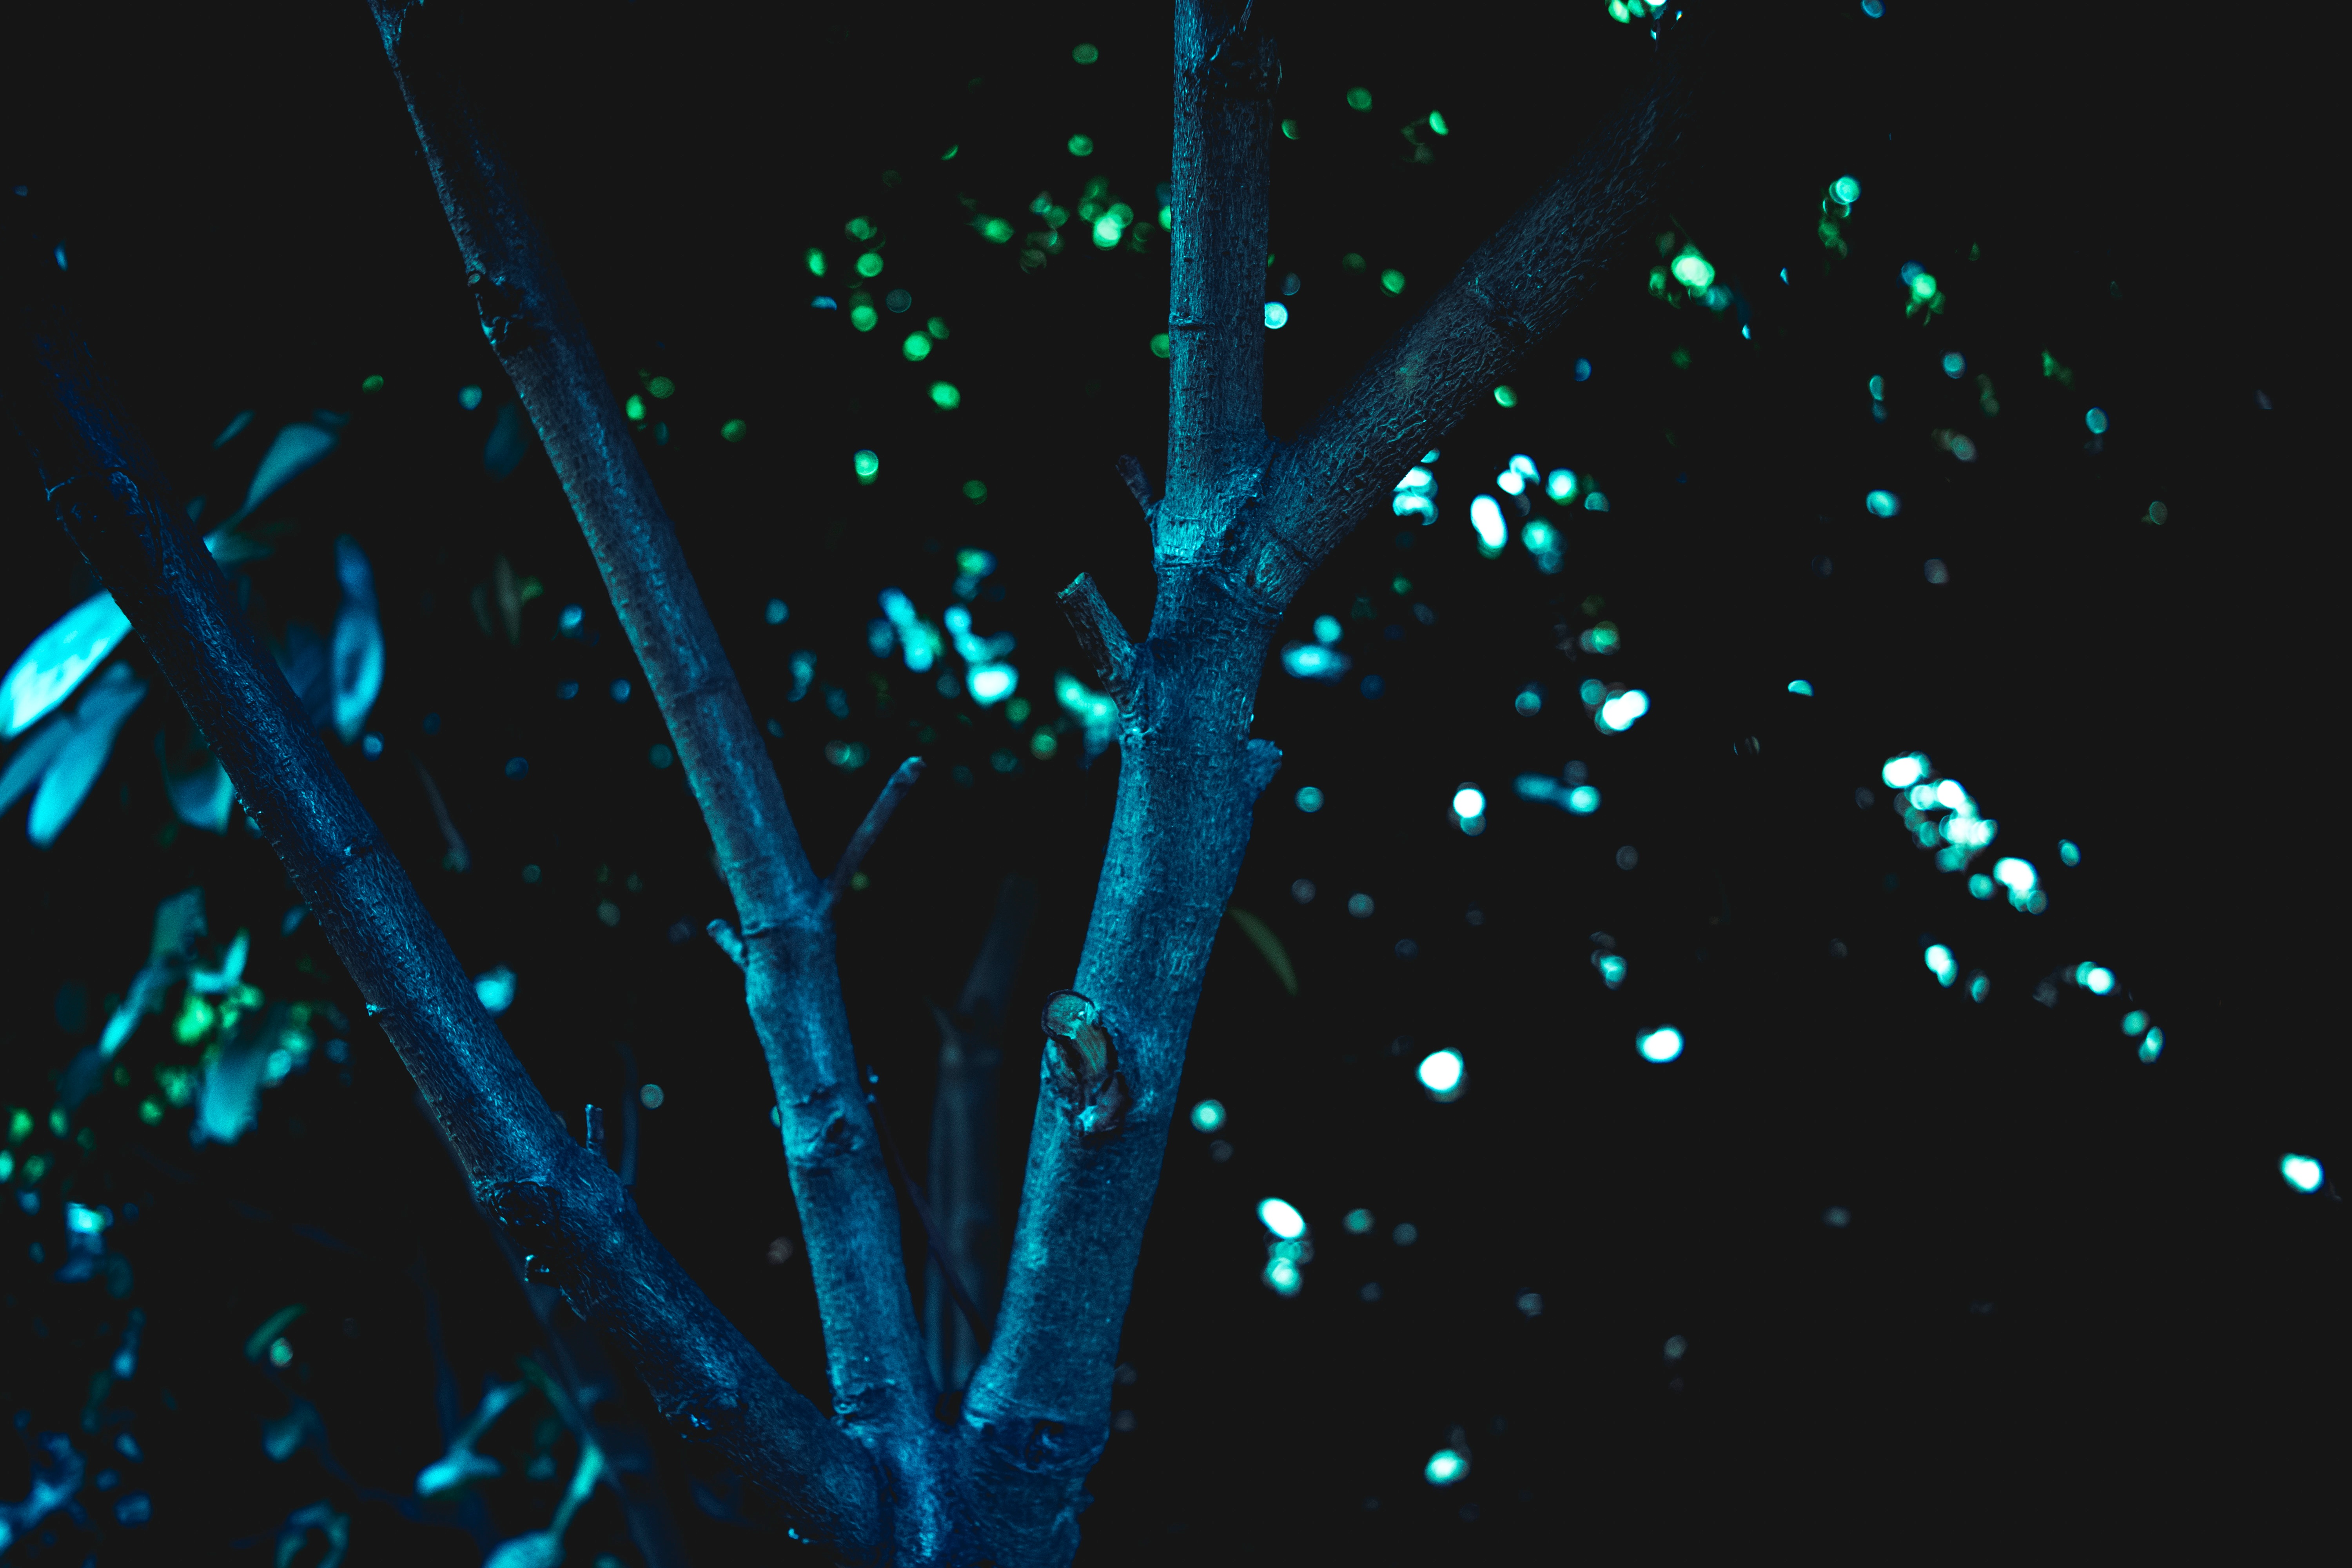
night, star, line, space, darkness, outer space, screenshot, computer wallpaper